Archduke Hubert Salvator of Austria

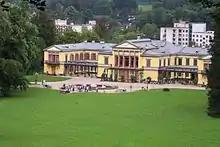
The Kaiservilla in Bad Ischl

After the end of the Habsburg Monarchy Hubert Salvator made a declaration of renunciation after the passing of the Habsburg Law in 1919 and was therefore allowed to stay in Austria. In 1920 he received his doctorate in law from the University of Innsbruck . Apparently expelled from the Order of the Golden Fleece because of the declaration of renunciation, he and his father were readmitted in November 1922.